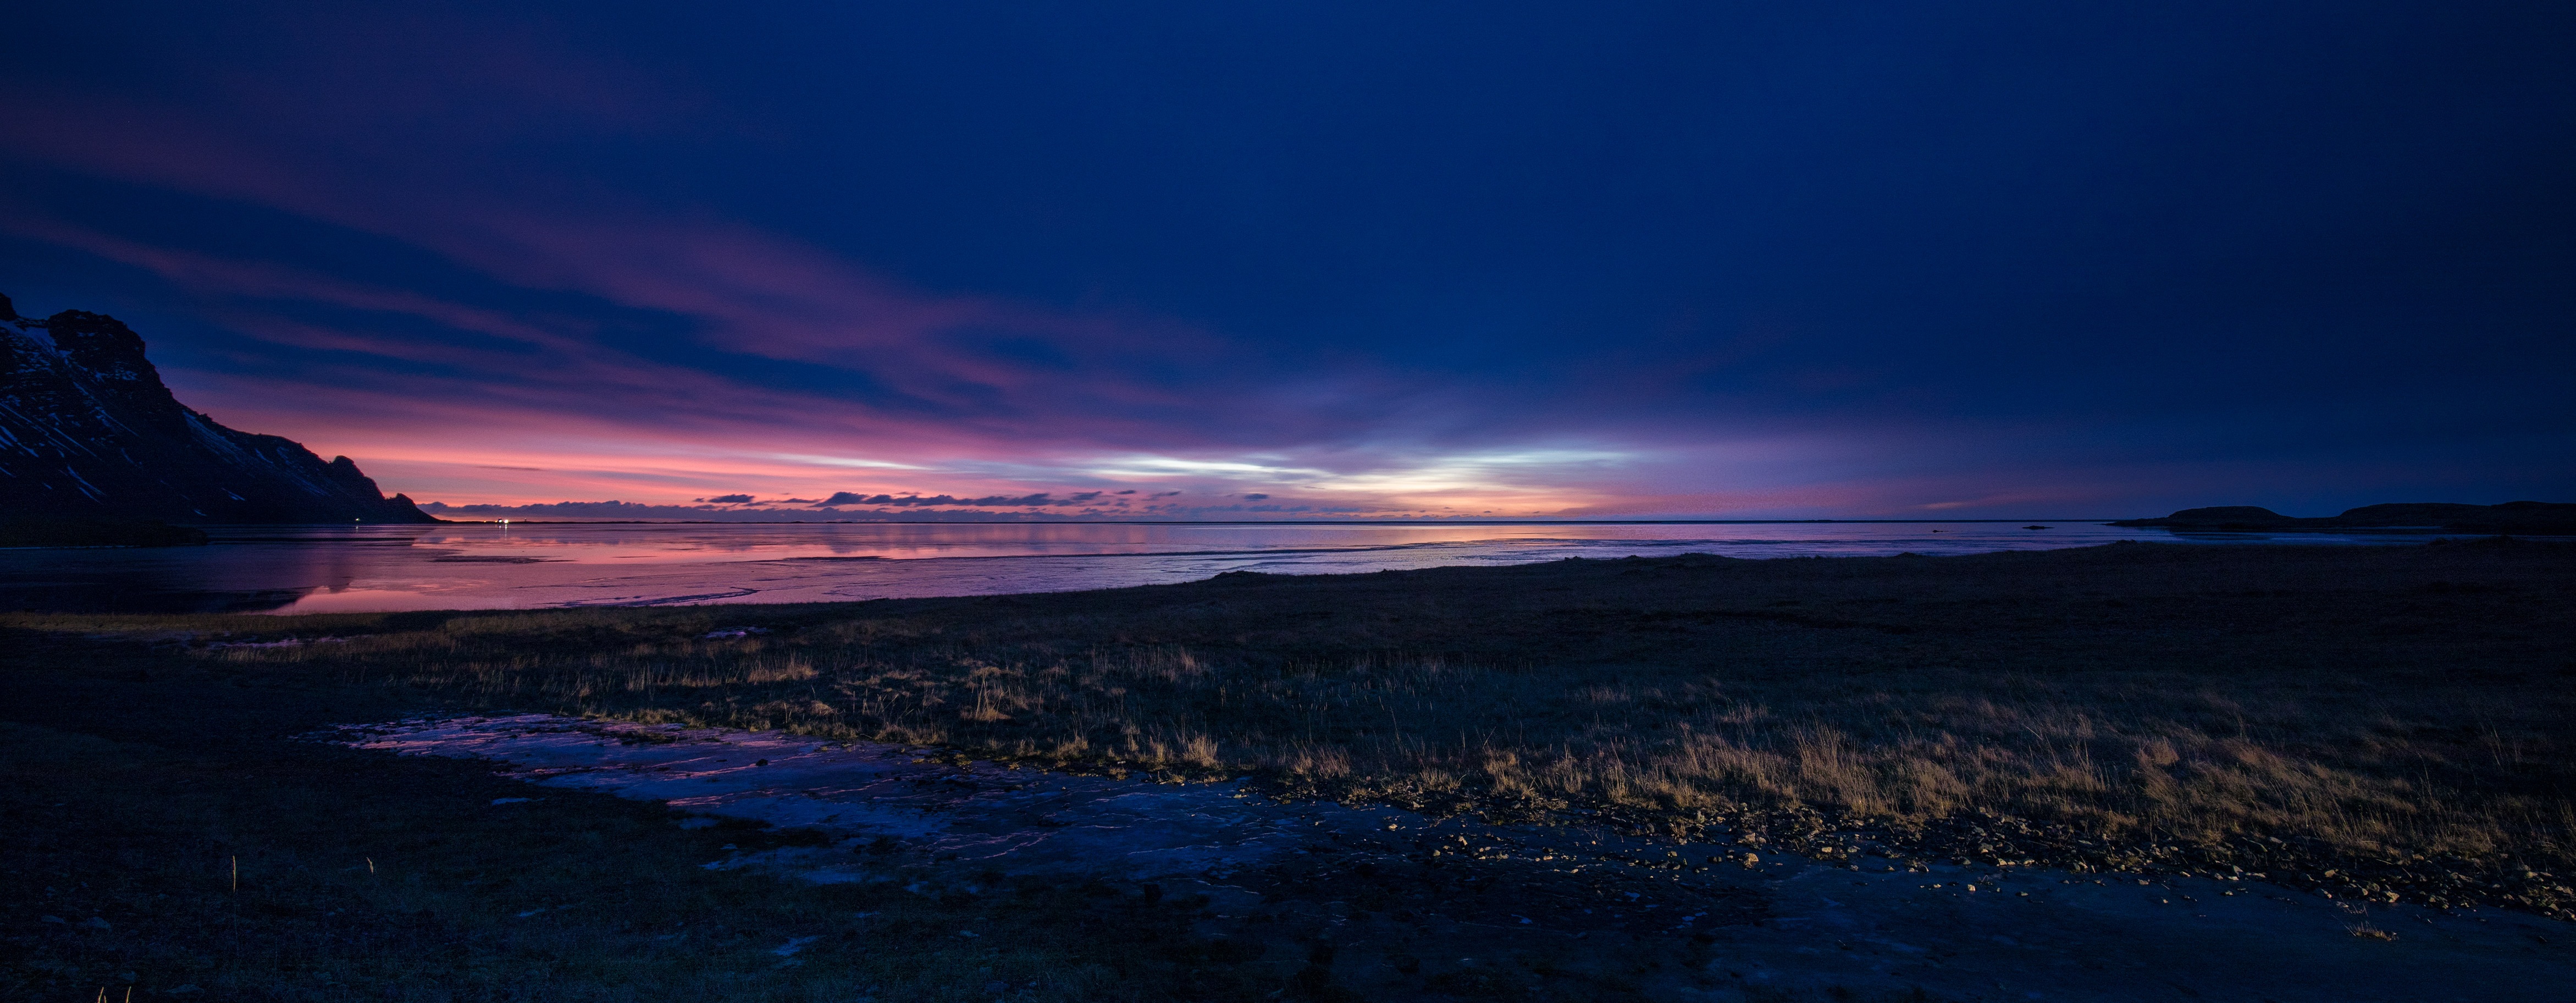
sky, horizon, sunrise, sea, dawn, atmospheric phenomenon, cloud, atmosphere, coast, sunset, afterglow, ocean, dusk, light, evening, night, morning, reflection, sunlight, beach, mountain, wave, sun